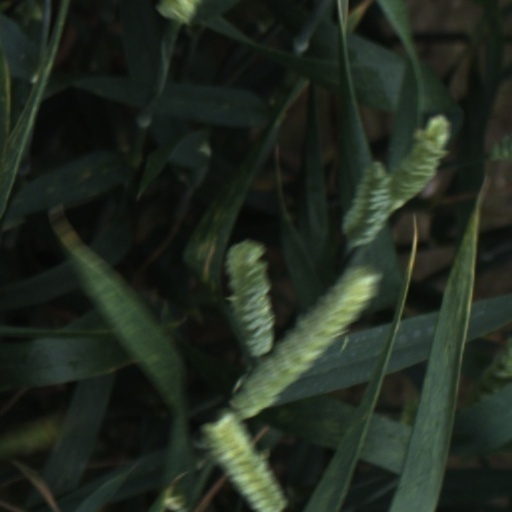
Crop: wheat